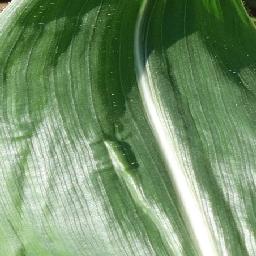
Label: Corn___healthy